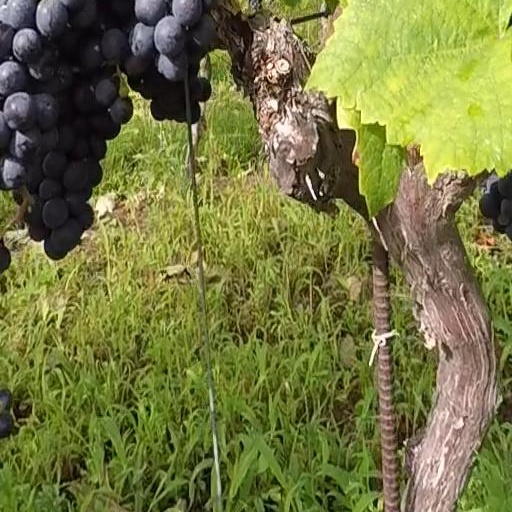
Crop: grape